List of Stranger Things characters

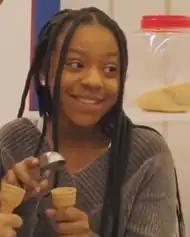
Priah Ferguson

Erica Sinclair is Sue and Charles Sinclair's youngest child and is Lucas' younger sister. She was introduced in the second season as a recurring character and promoted to series regular in the third season. She aids Dustin, Steve, and Robin in infiltrating the Russian base beneath Starcourt Mall. During these events, Dustin convinces Erica that, like himself and his friends, she is a nerd and that she should embrace that. At the end of the third season, she is given Will's "Dungeons & Dragons" manuals. She is very snarky, foul-mouthed, sassy and often thinks of Lucas and his friends as nerds, though she is also very brave and can be nice at times. In season four, she has embraced her nerdy side and joins the Hawkins High School's Hellfire Club in her brother's place after demonstrating proficient knowledge of "Dungeons & Dragons". She serves as a lookout and communicator between the many groups in their plan to defeat Vecna.